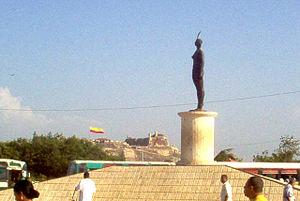
India Catalina est une femme indigène qui accompagna Pedro de Heredia dans son expédition autour de Carthagène. Elle lui servit d'interprète auprès des autochtones.